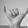
ASL letter: Y